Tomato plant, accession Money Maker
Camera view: bottom (45 deg); turntable rotation: 60 degrees
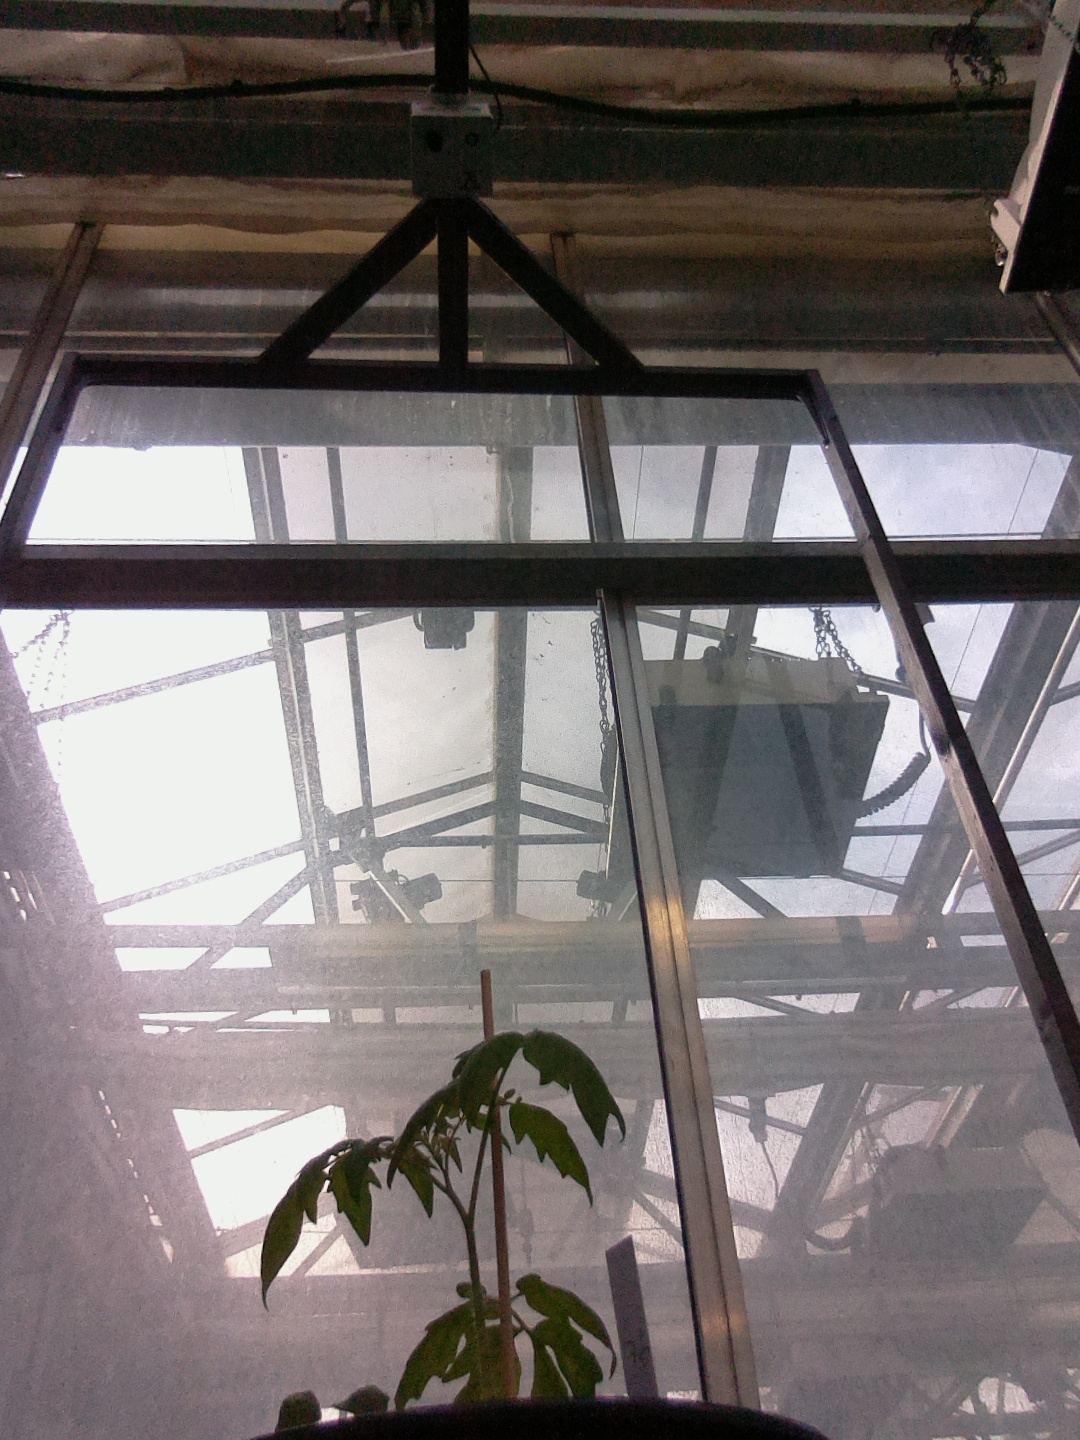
BBCH growth stage 13: 6 of true leaves visible